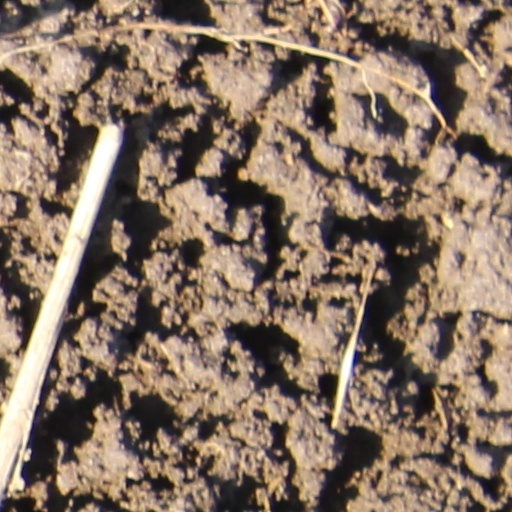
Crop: wheat